Abandoned coronation of Edward VIII

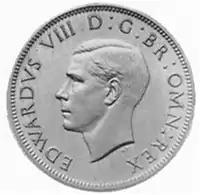
Trial shilling coin featuring King Edward VIII, designed by Humphrey Paget

Due to the brevity of his reign, both proof and circulation strikes of Edward VIII's coinage are extremely rare, and highly desired by numismatists.